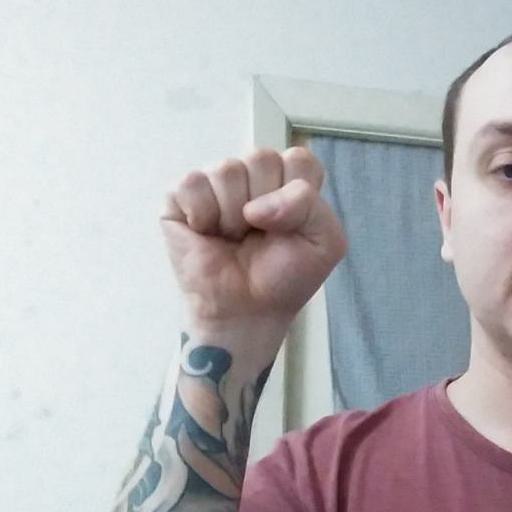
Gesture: fist